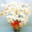
Label: orchid